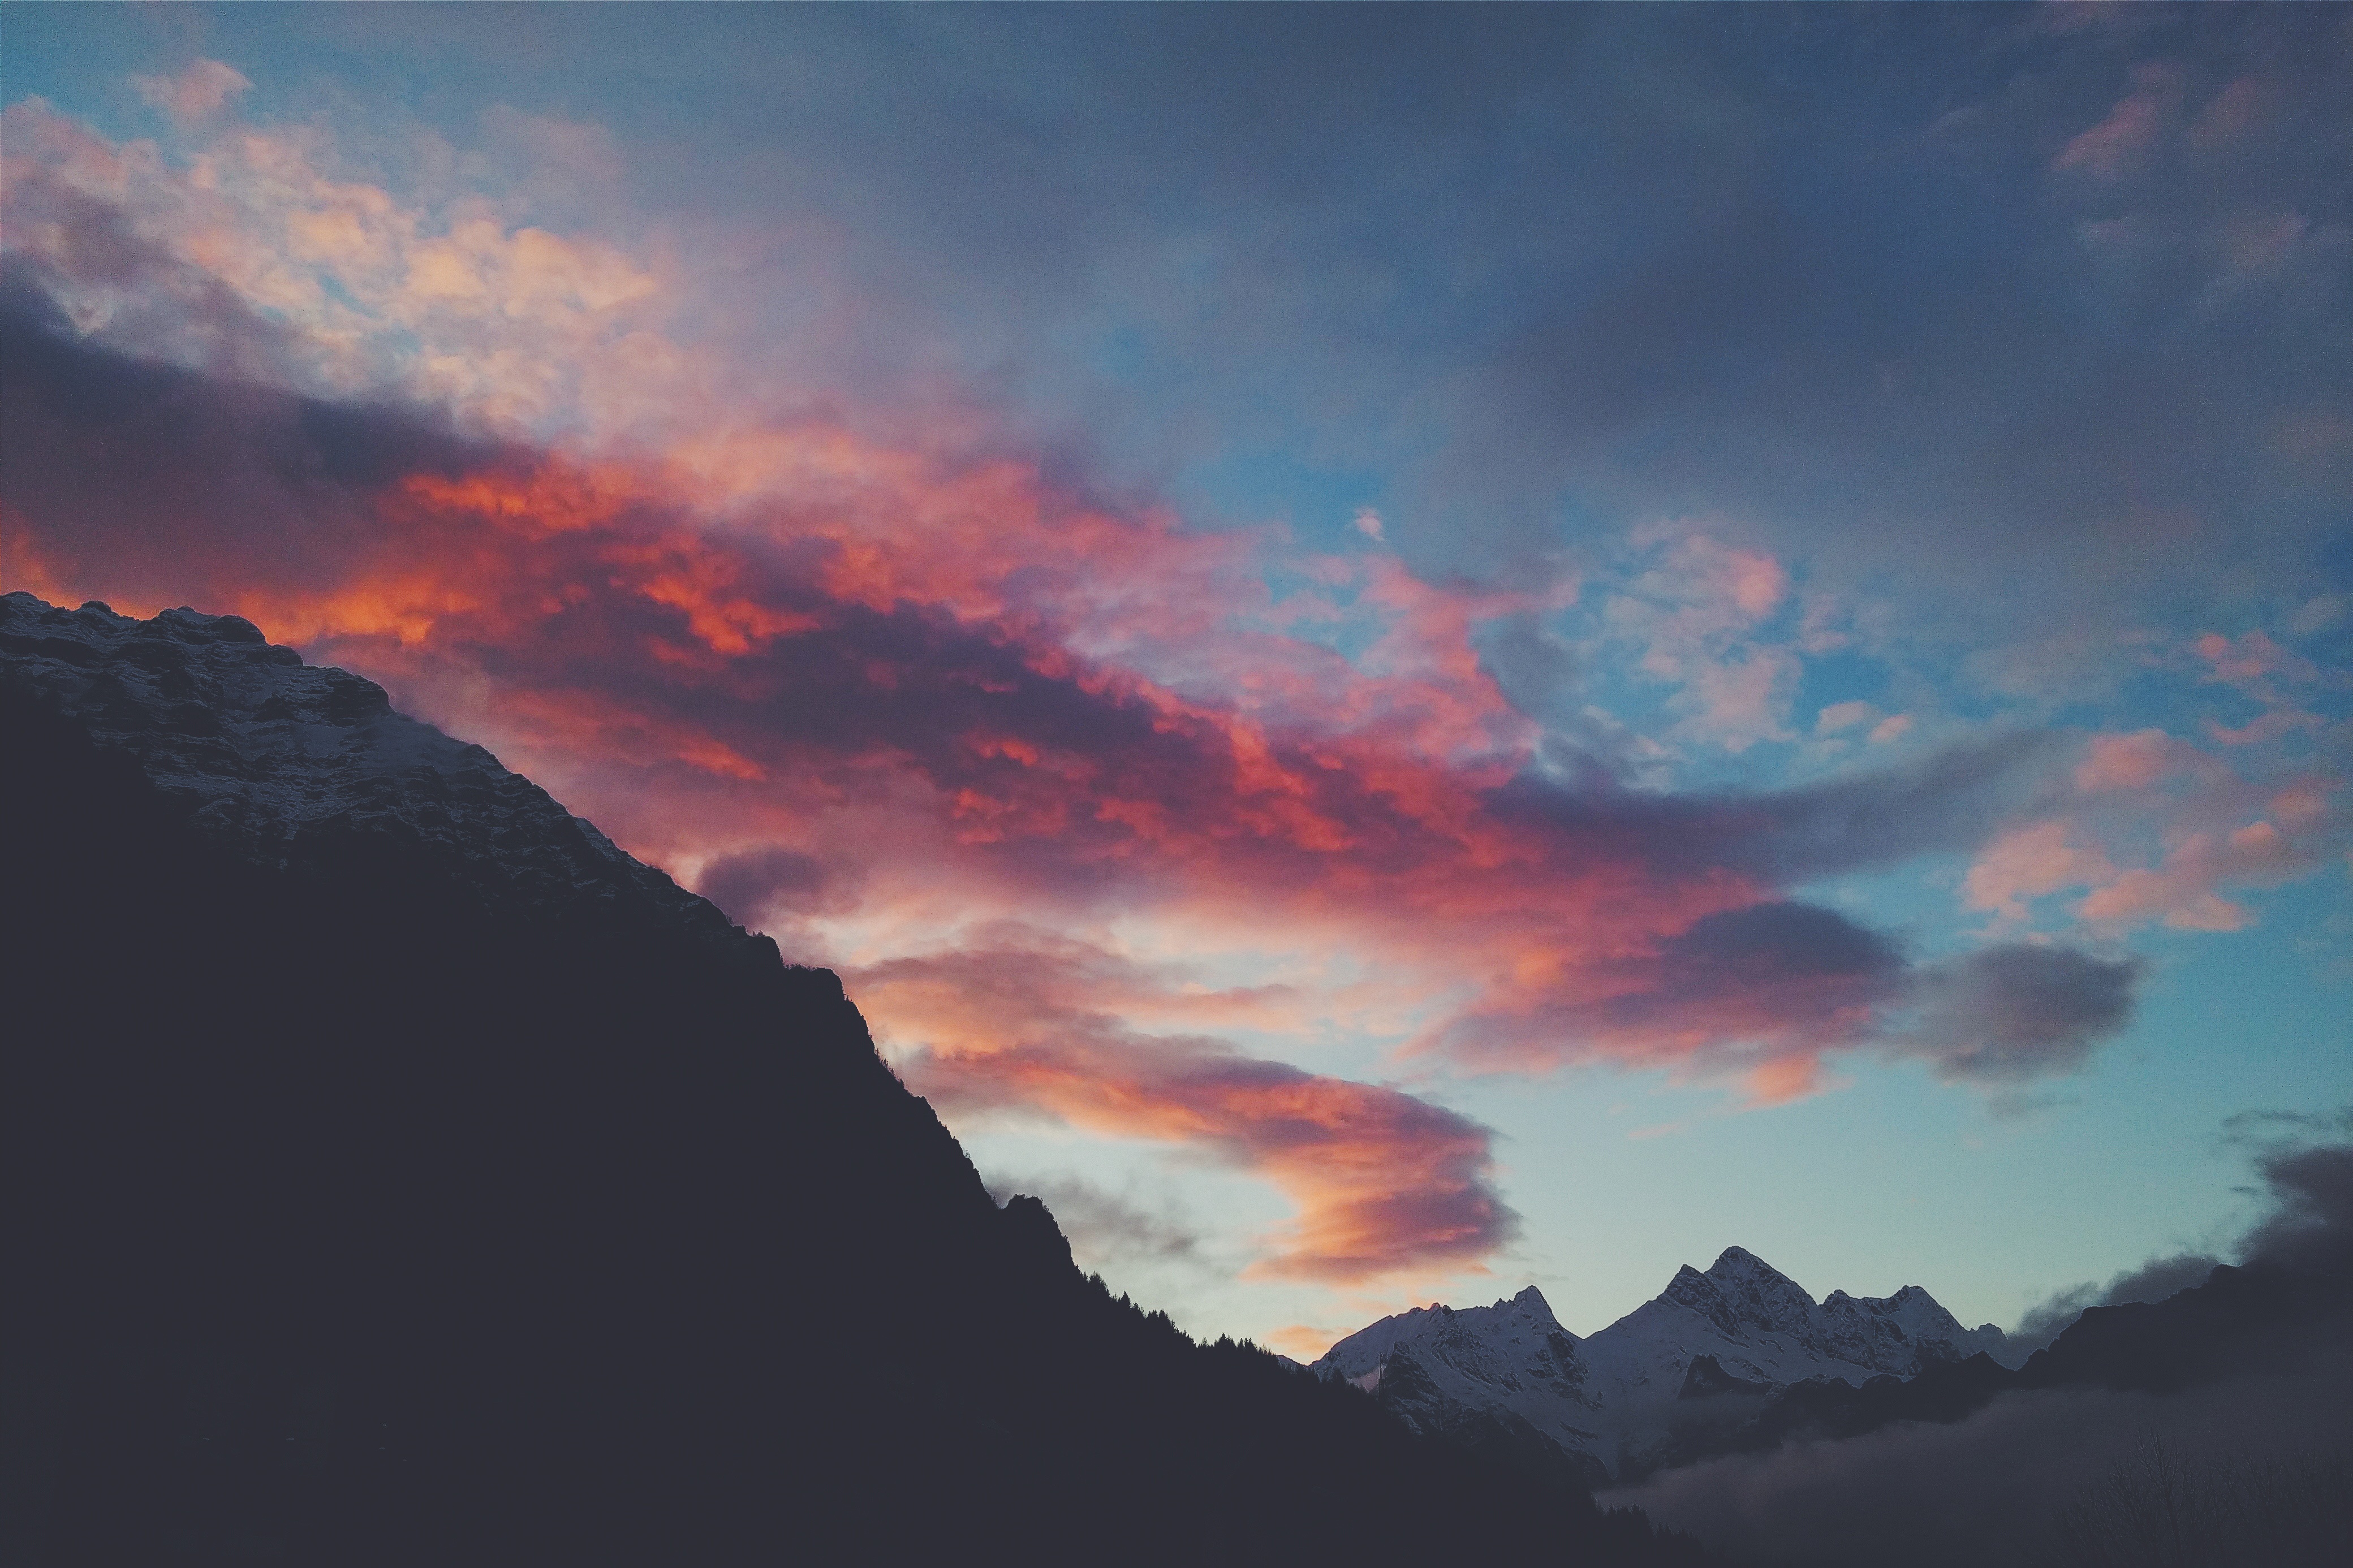
landscape, nature, horizon, silhouette, mountain, cloud, sky, sunrise, sunset, morning, dawn, atmosphere, dusk, evening, clouds, mountains, cliffs, peaks, afterglow, meteorological phenomenon, red sky at morning